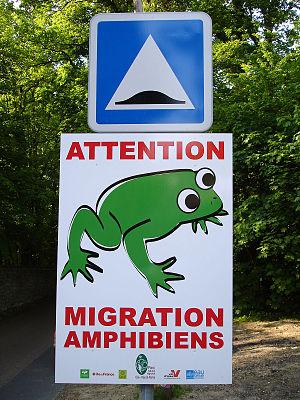
Panneau avertissant de la migration d'amphibiens sur la route des étangs de Commelles à Coye-la-Forêt, Oise, France.
Le parc naturel régional Oise-Pays de France, créé le 13 janvier 2004 par décret du Premier Ministre, s'étend sur 59 communes des départements de l'Oise et du Val-d'Oise. C'est un des rares parcs répartis sur deux régions administratives, le premier parc naturel régional picard est le 4ᵉ créé en Île-de-France.